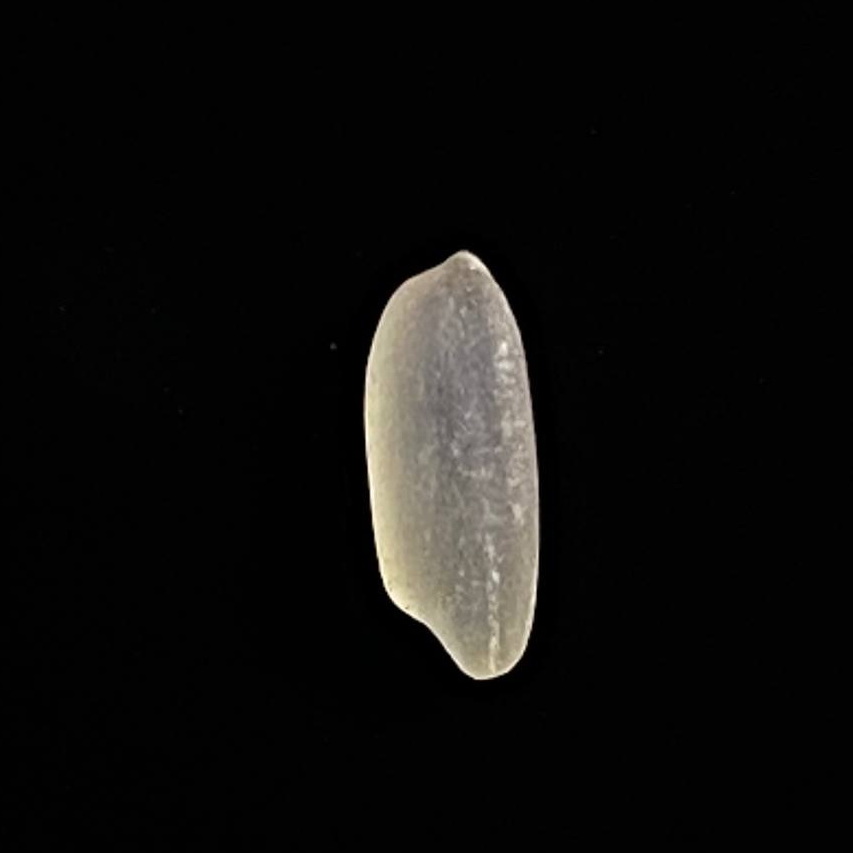
Rice variety: Gutisharna